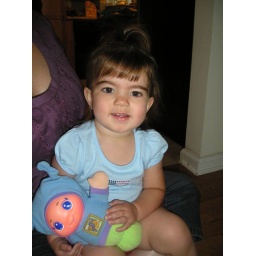
pretty girl dressed in her red, white and blue